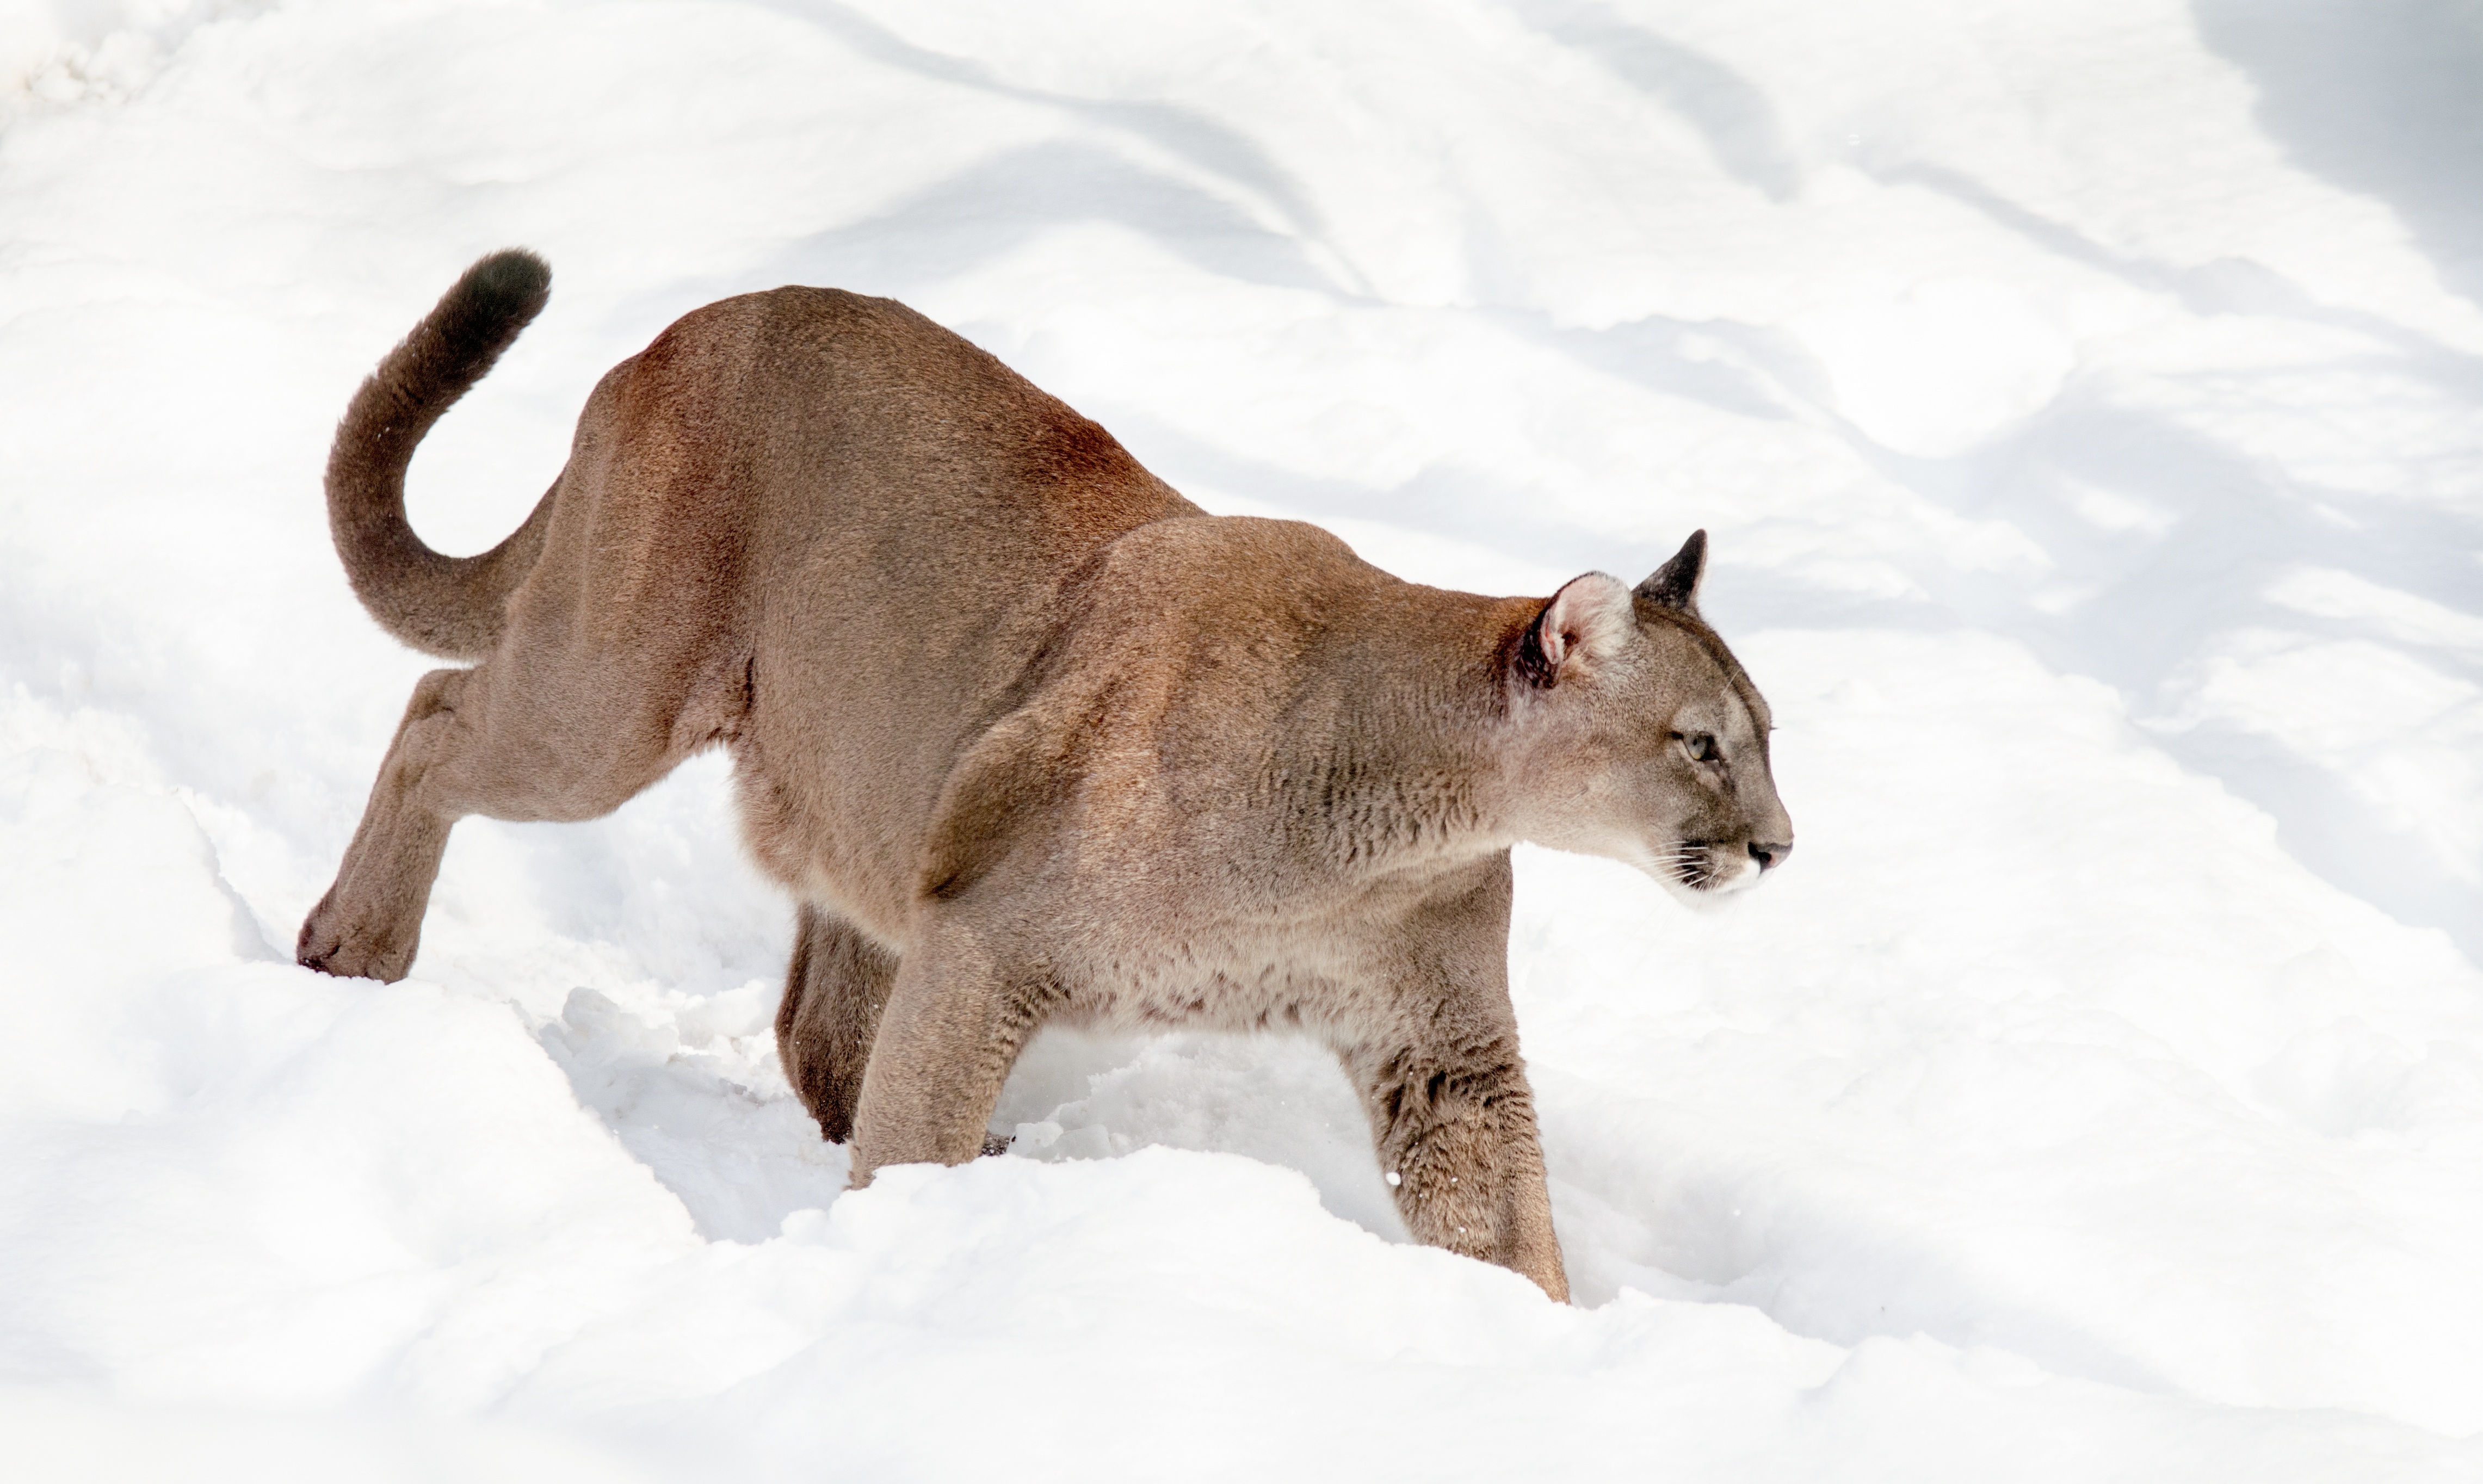
snow, winter, wildlife, zoo, fur, cat, mammal, snowy, predator, fauna, big cat, whiskers, tail, risk, wildcat, dangerous, cougar, mountain lion, puma, small to medium sized cats, cat like mammal, carnivoran, terrestrial animal